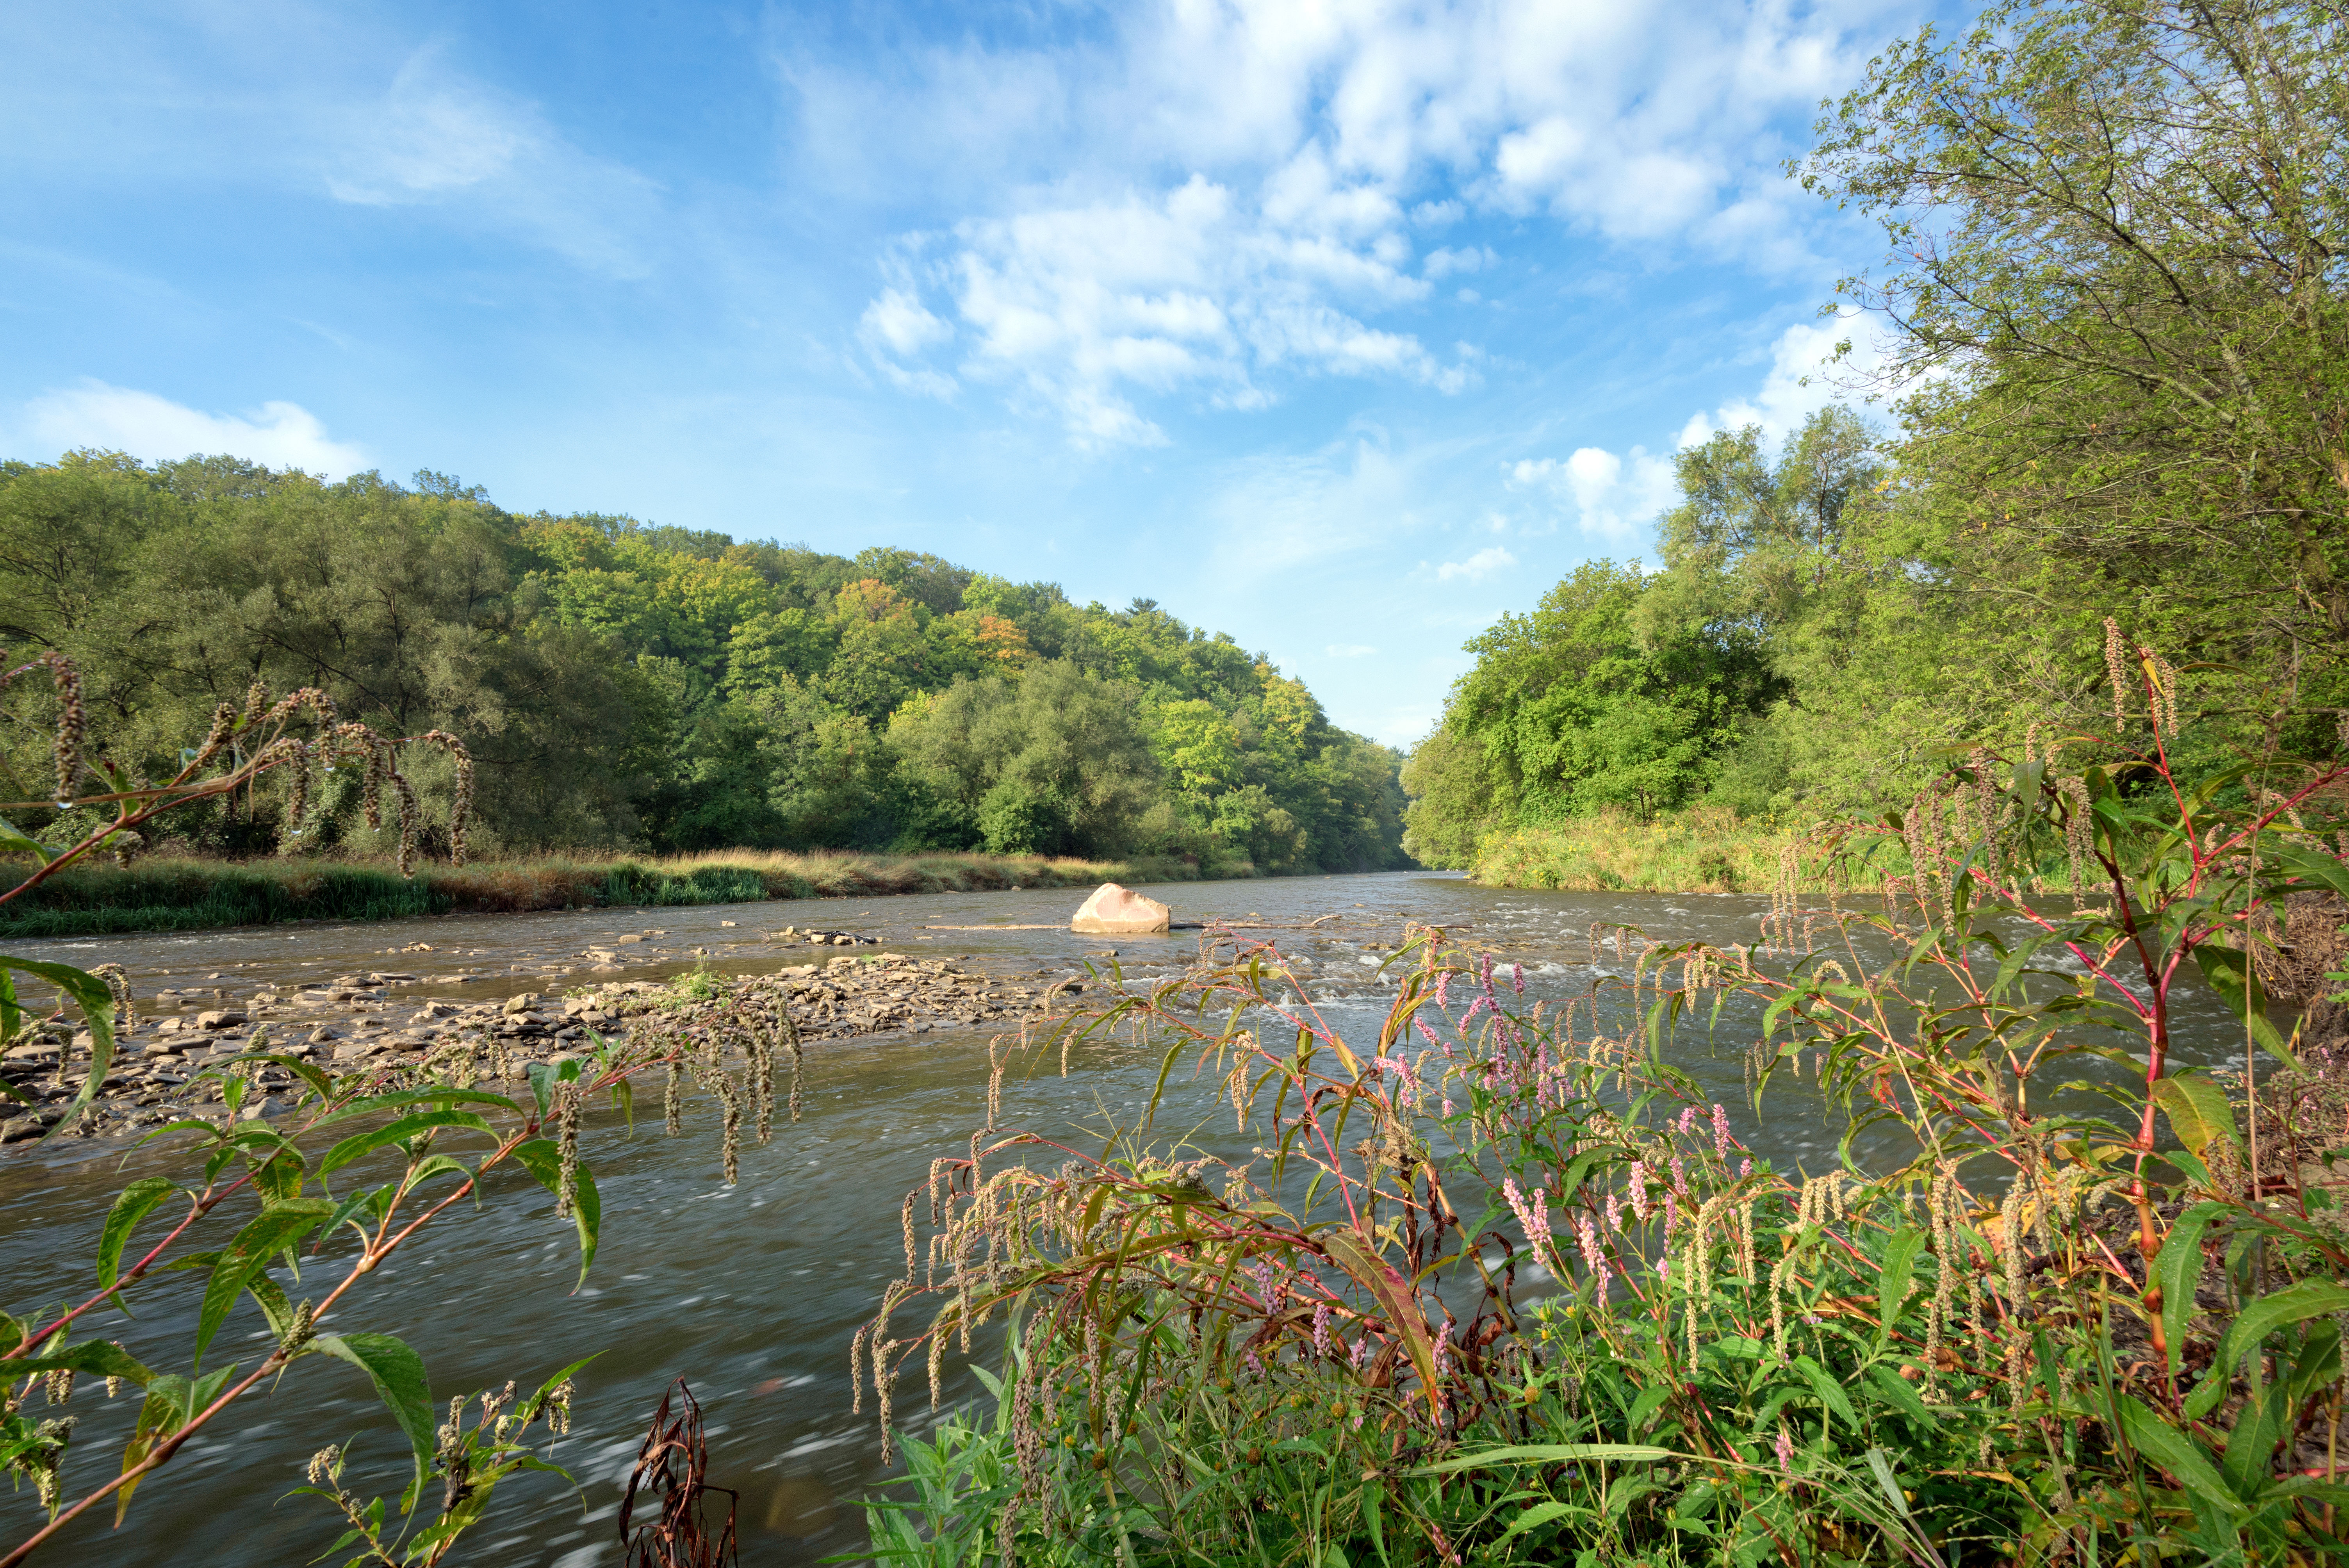
landscape, tree, water, nature, forest, marsh, wilderness, sky, trail, leaf, flower, lake, river, pond, stream, jungle, autumn, blue, reservoir, nikon, waterway, body of water, trees, sunny, clouds, cool image, publicdomain, wetland, d750, culham, credit, habitat, i, ecosystem, rural area, landform, natural environment, geographical feature